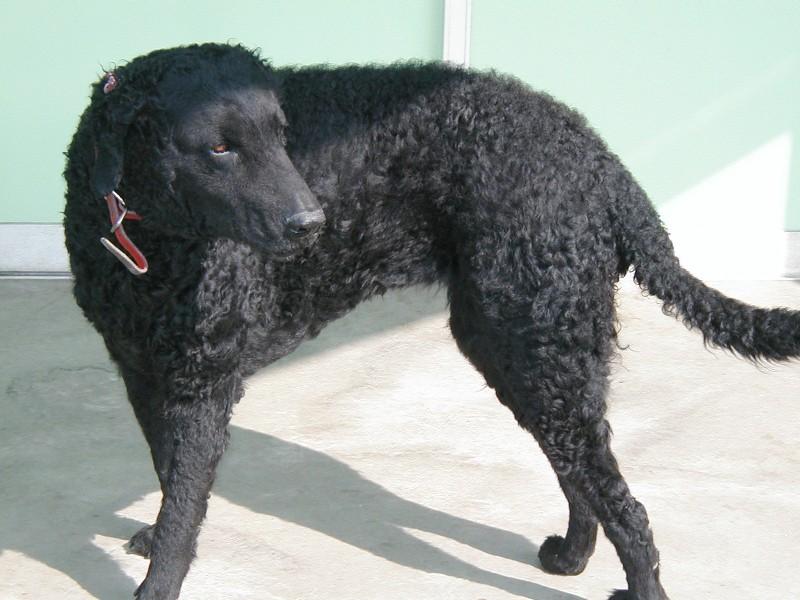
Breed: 202-n000028-curly_coated_retriever